Adolf Baars

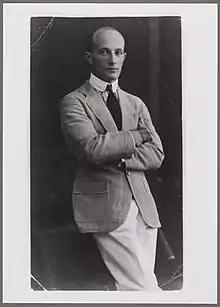
A portrait of Adolf Baars, Dutch communist, circa 1915–6.

Adolf Baars (1892 in Amsterdam – 1944 in Auschwitz concentration camp) was a Dutch-Jewish Communist, engineer, and writer who is largely remembered today for his early role in the Indische Sociaal-Democratische Vereeniging and the Indonesian Communist Party.